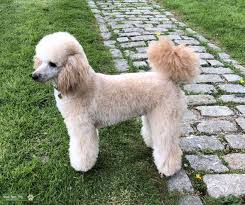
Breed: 200-n000010-miniature_poodle